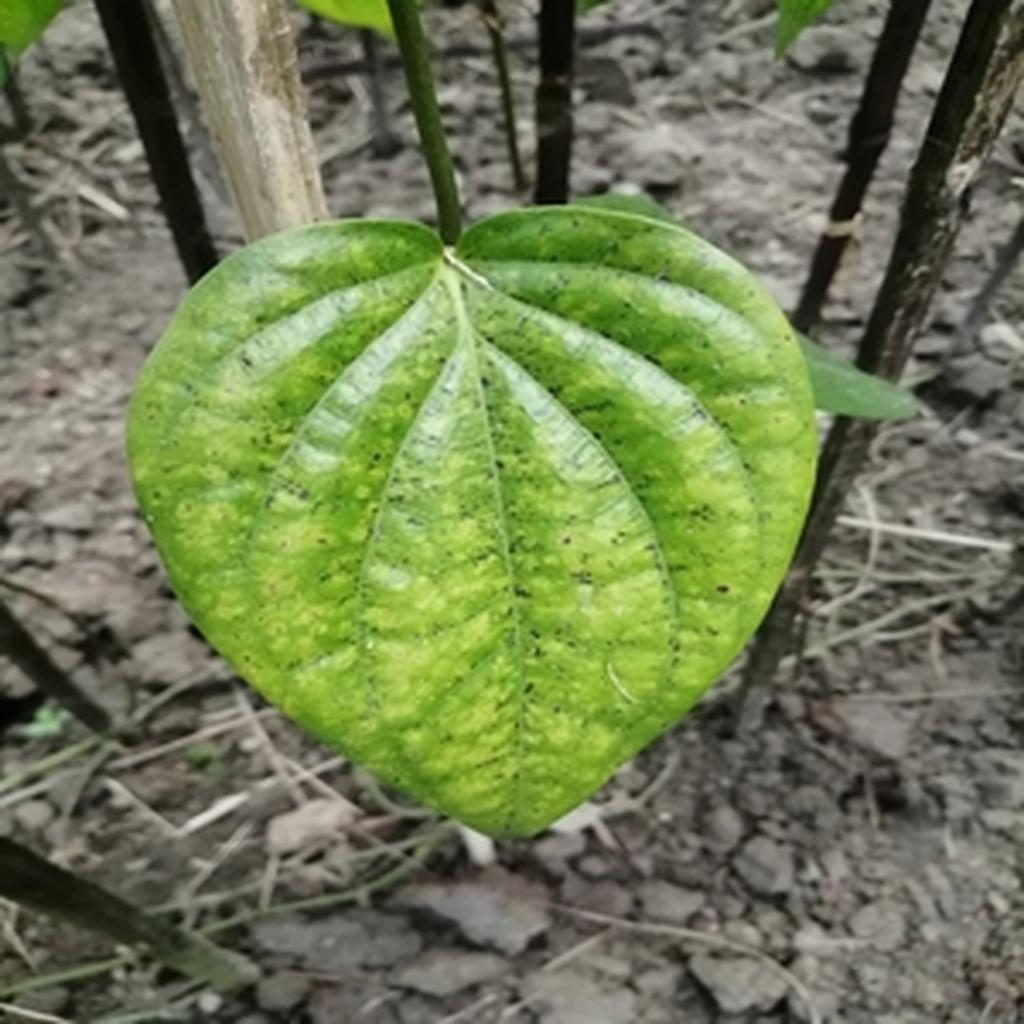
Label: Leaf_Spot